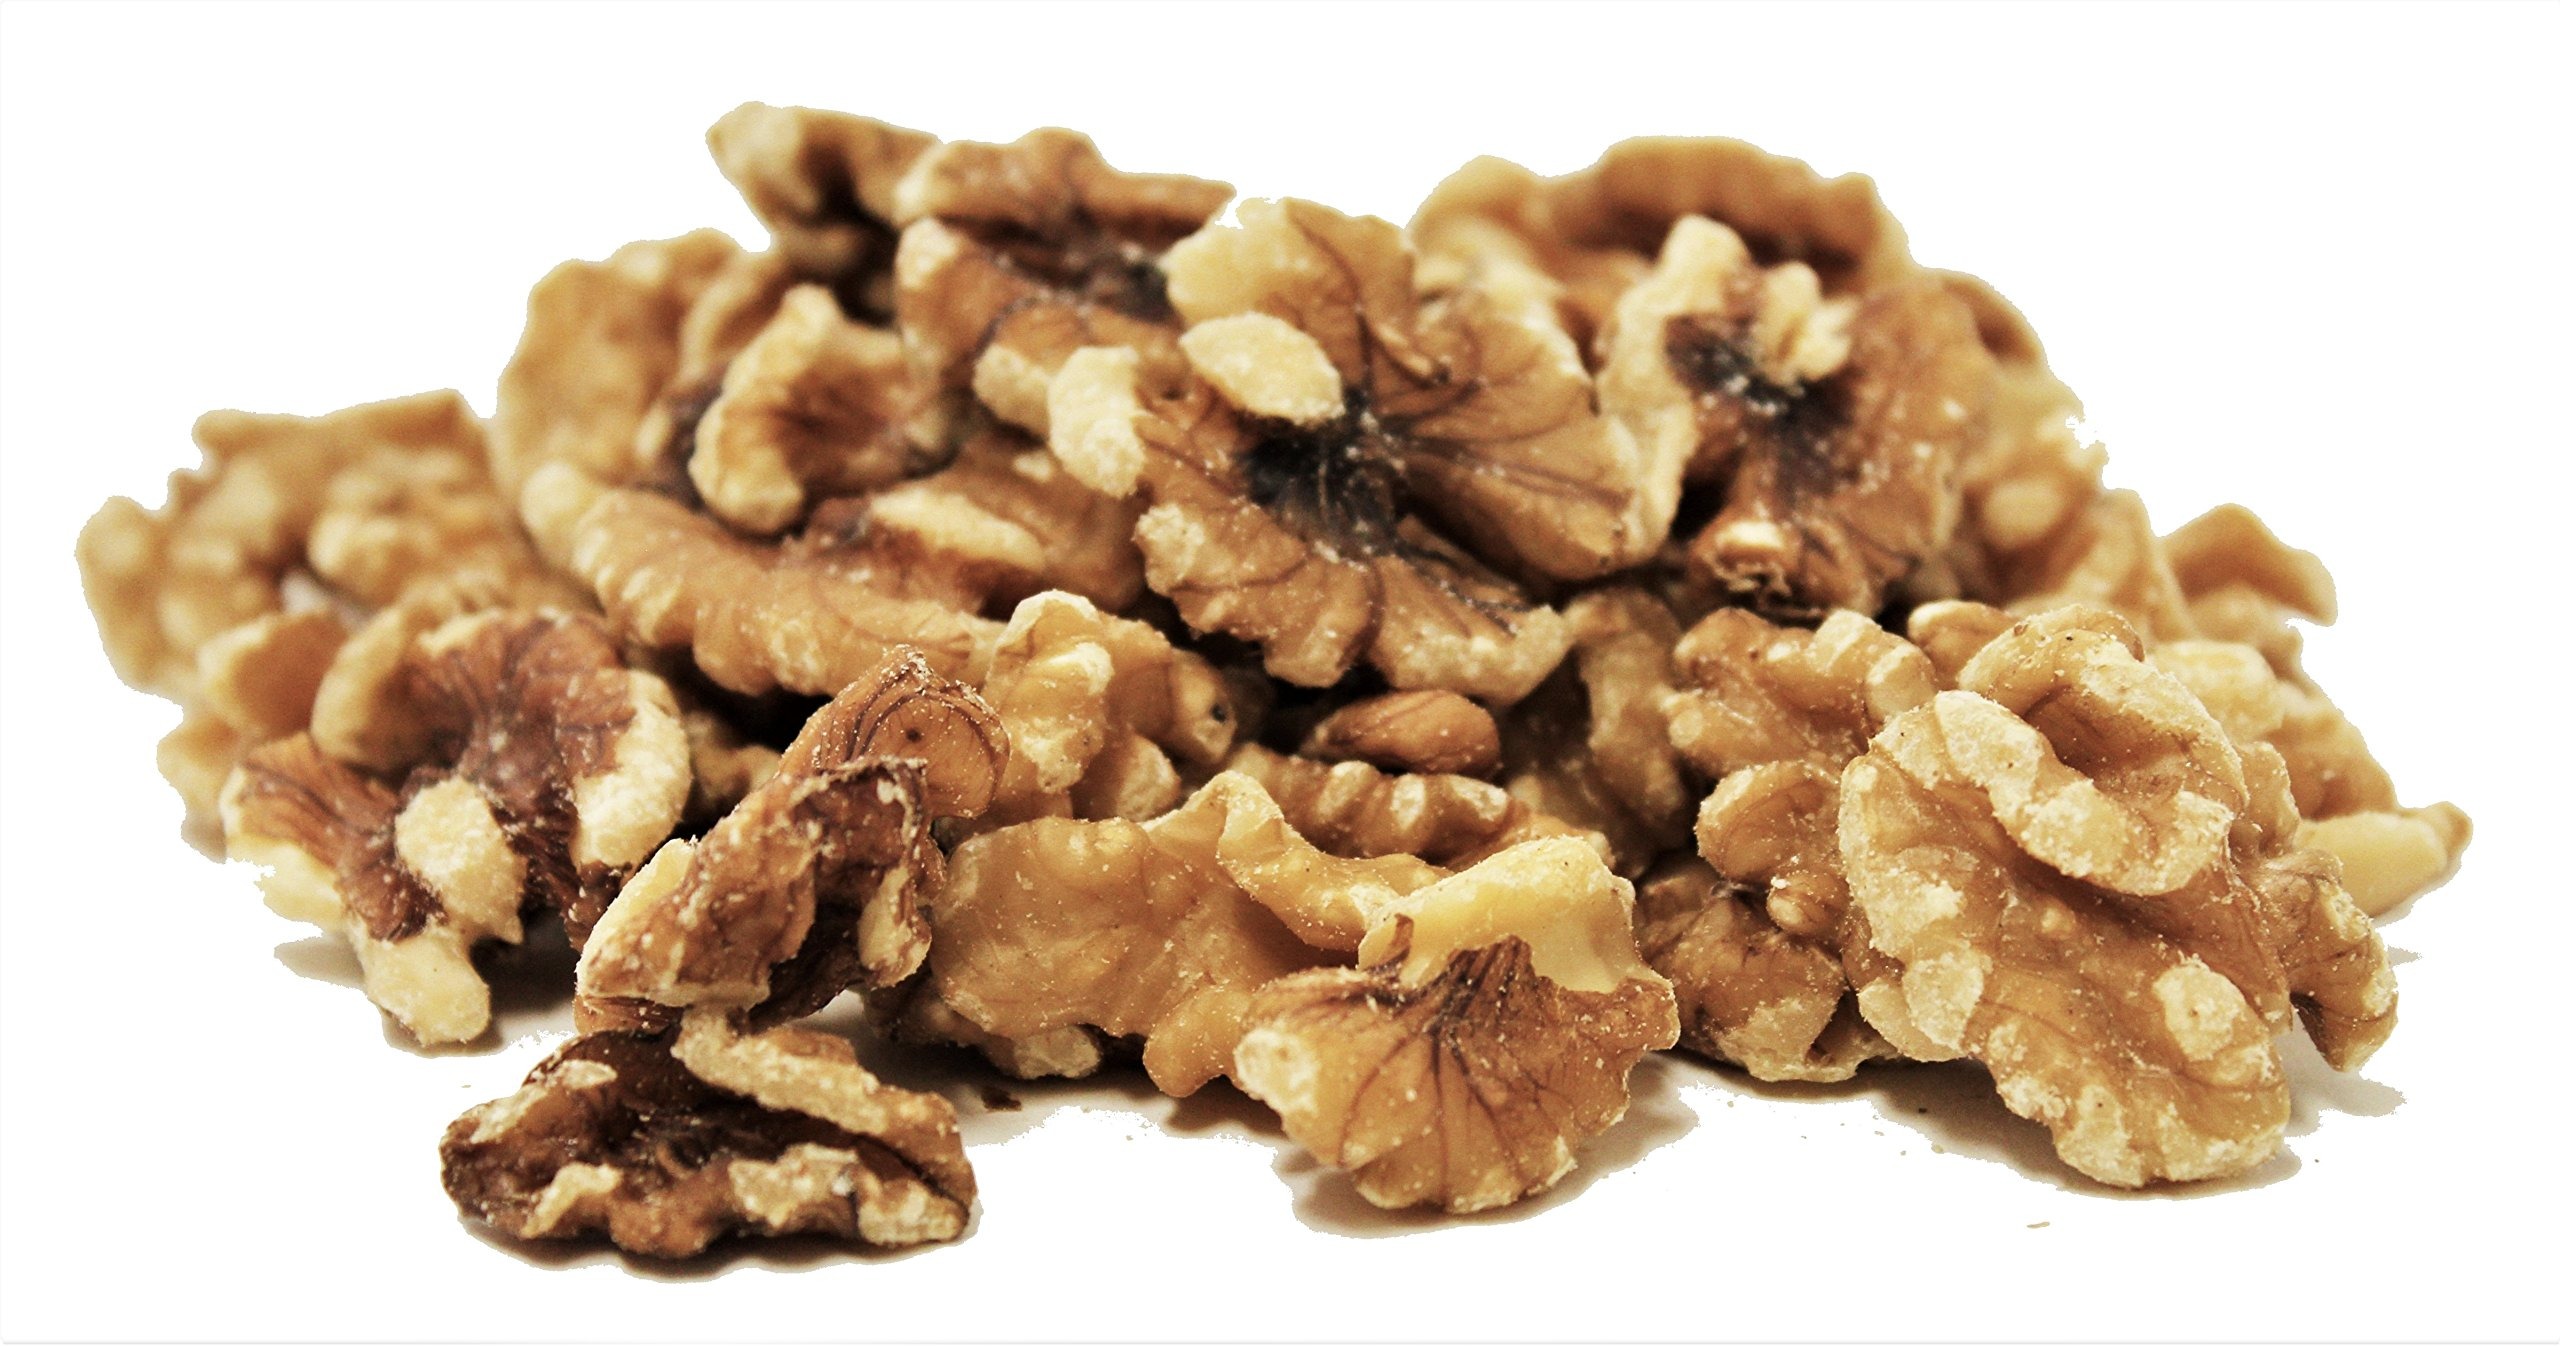
Item Name: California Walnut Halves & Pieces, Raw, Shelled Walnuts by It's Delish, Bulk | 100% All Natural Raw Unsalted Nuts for Keto Baking and Snacking (1 lb)
Bullet Point 1: GOURMET FRESH WALNUTS - Get your pantry stocked with the highest quality walnuts without the shell, no salt and not roasted, so no oil or preservatives are added
Bullet Point 2: VALUE SIZE - Select from your most convient size amount, from a grocery standard size bag to 1, 2, 5 and 10 lbs in bulk by It's Delish brand
Bullet Point 3: TASTY & HEATHY - Excellent source of vitamin E, protein, fiber and antioxidants - Stock up for baking and snacking!
Bullet Point 4: AWESOME DAILY USES - Walnuts are great for keto and omega3 diets. With an earthy, yet fruity, and mildly tart flavor add texture to breakfasts meals , desserts, snacks, appetizers and salads, and meats and dips
Bullet Point 5: QUALITY & KOSHER - It's Delish is proudly a 'Made in the USA' company and certified Kosher OU. Stock up in bulk and save!
Product Description: <b>Gourmet Walnut Halves and Pieces by It's Delish!</b><p><p>It's Delish is proud to bring you the finest in the nut industry. We source our nuts from local farmers as well as those across the nation. These walnuts are a favorite of our customers for almost three decades. Check out all our nuts in raw, roasted unsalted, roasted salted and mixed nuts. These are not as crunch y as the roasted salted option, but they so healthy. Throw some into your morning breakfast or eat some as snack. Be sure to have some in the kitchen for those brownies you're gonna bake. Tip: To keep fresh longer, store in freezer or refrigerator</p><p><b>About It's Delish!</b><p><p> It's Delish was established in 1992 and is located in North Hollywood, California. It's Delish is a food manufacturer and distributor who produces over 500 gourmet food products including licorice, sour belts, taffies, caramels, Jordan almonds, chocolates, nuts, fruits, trail mixes, spices, and the spice blends. It's Delish also produces organics and all natural products. We give you the opportunity to order from the factory direct!<p><p> It’s Delish! prides itself on the four pillars that are at the foundation of everything we do.<p><p> Innovation Quality Value Service
Value: 1.0
Unit: Count

Price: 16.99